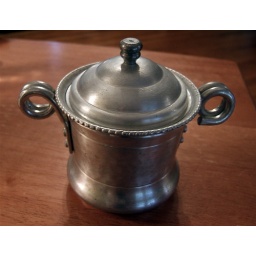
A Christmas present. I now keep sharpened, yellow pencils in it on my desk at work.